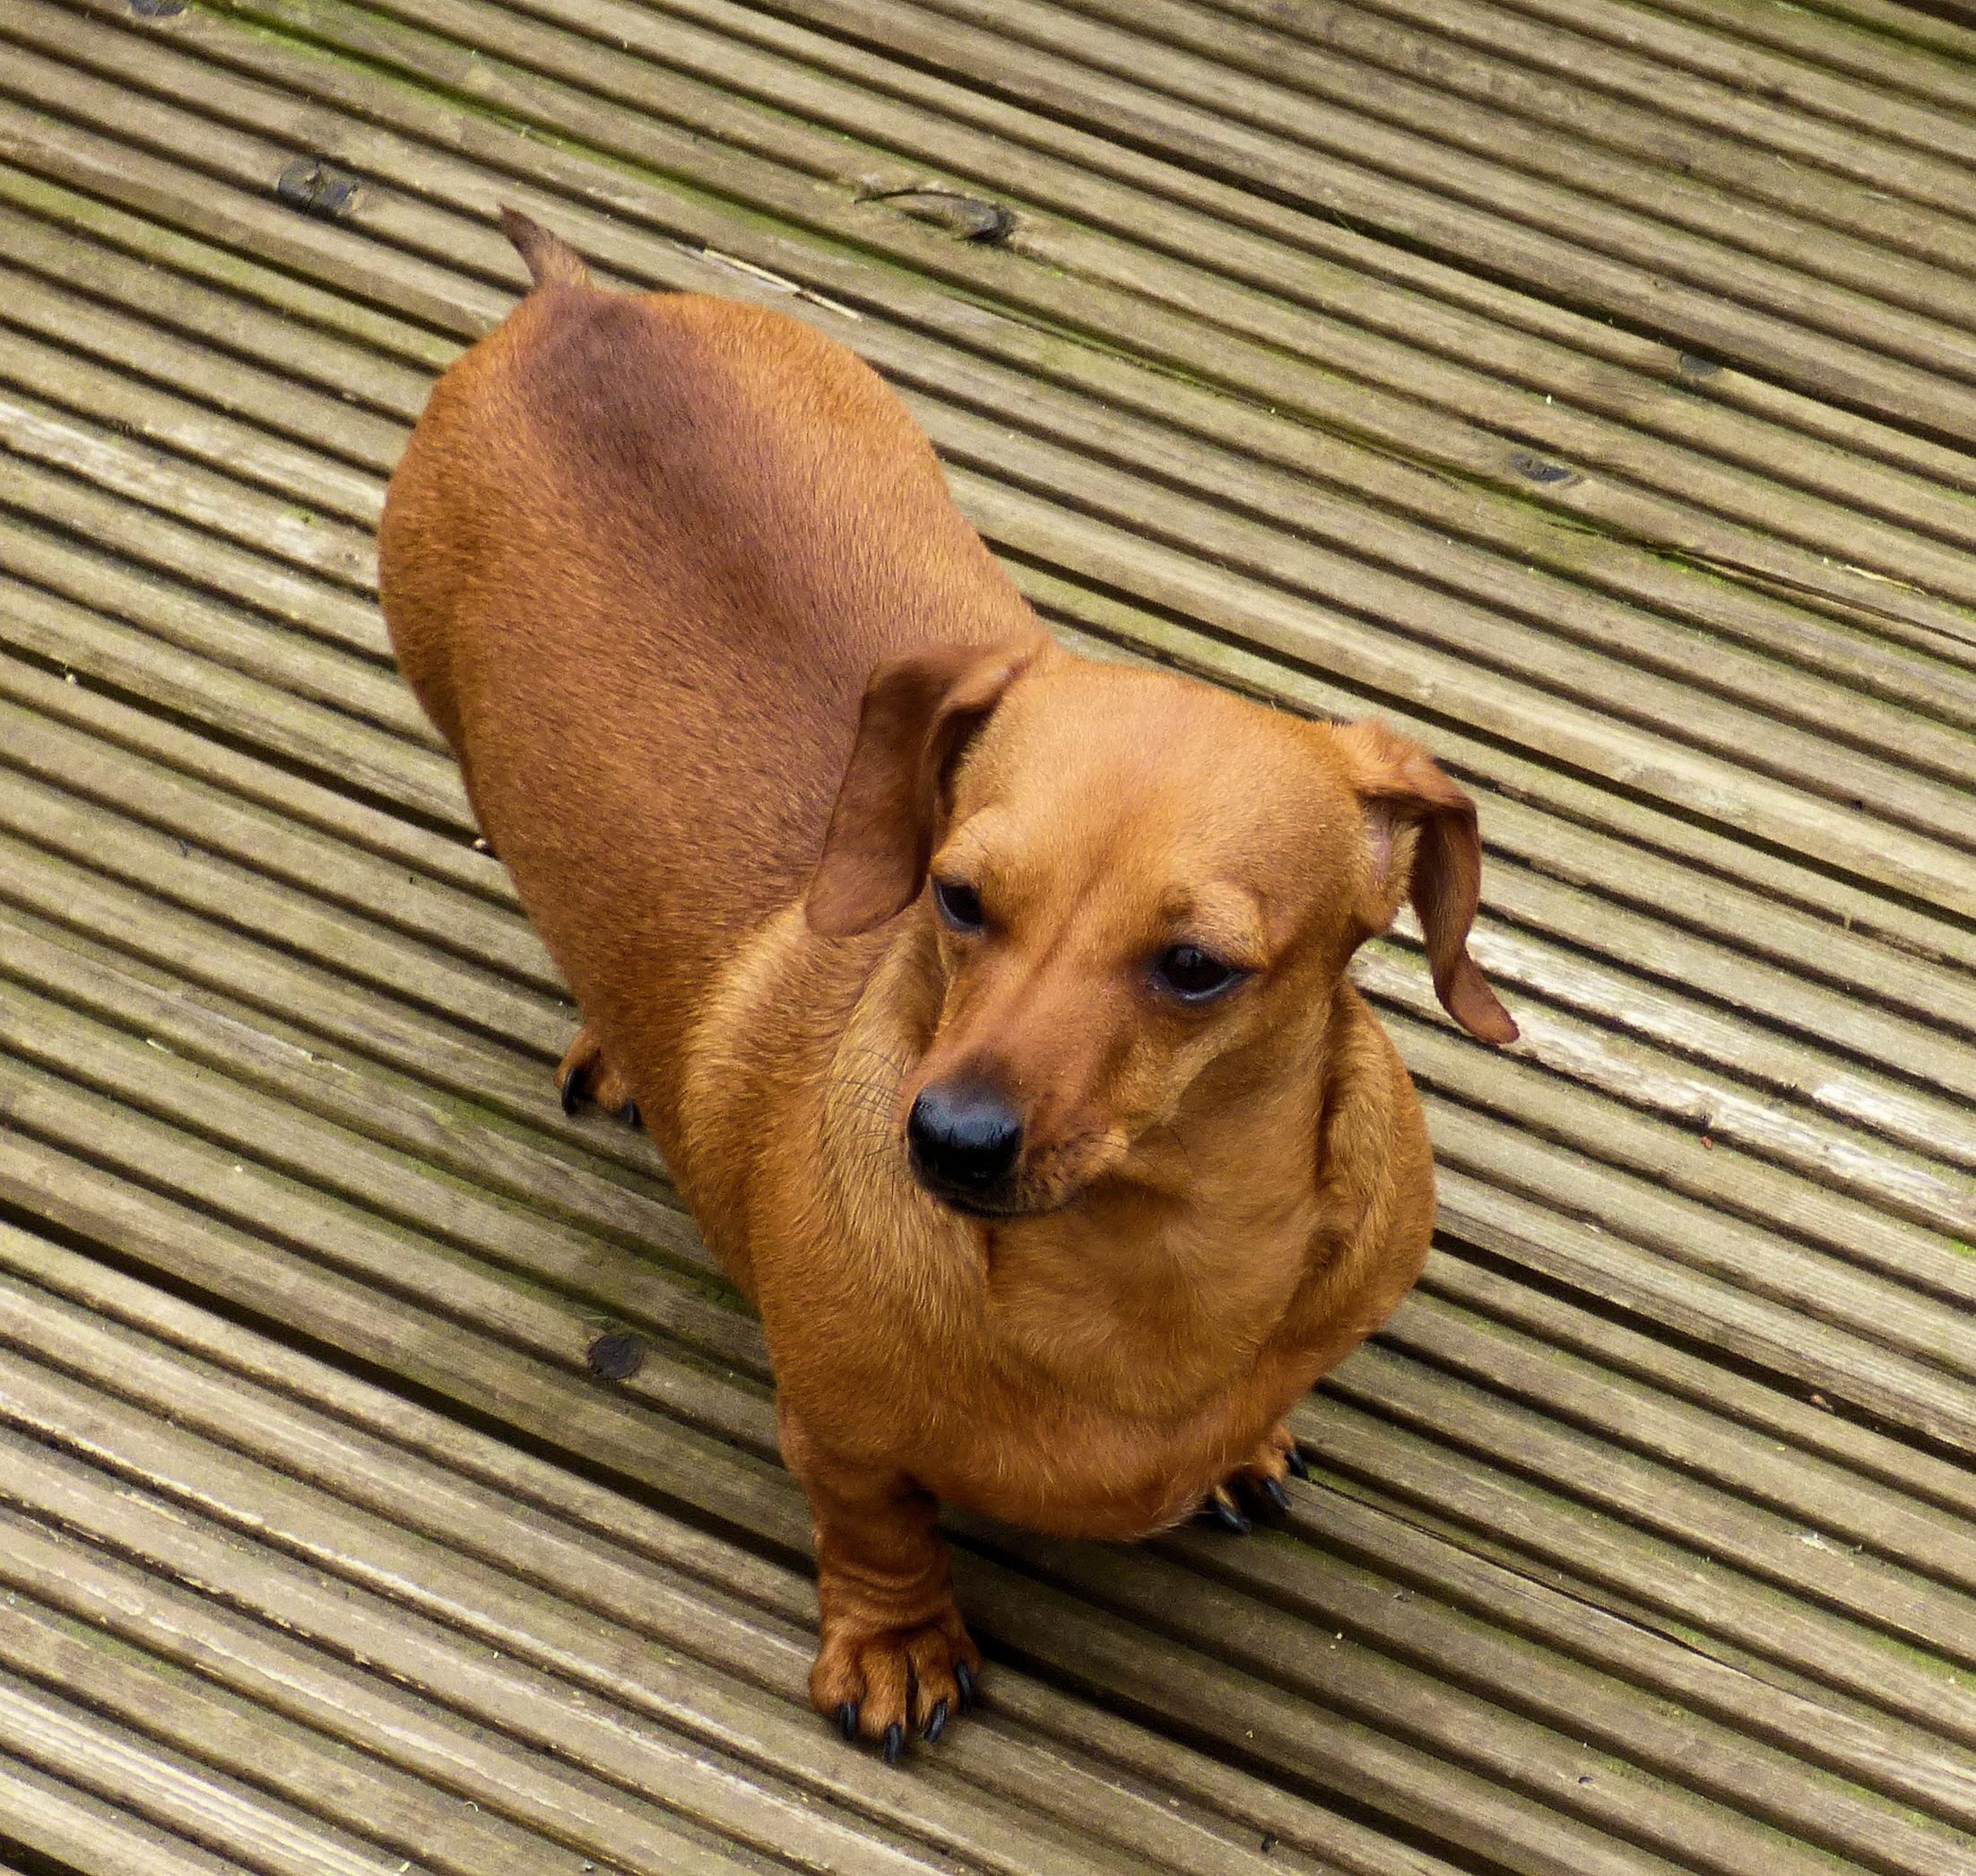
puppy, dog, animal, canine, female, pet, brown, mammal, friend, paw, little, vertebrate, chihuahua, domestic, german, dog breed, breed, doggy, purebred, pedigreed, miniature pinscher, dog like mammal